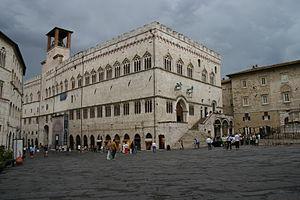
Le Palazzo dei Priori est un palais de la Commune de la ville de Pérouse dans la région de l'Ombrie en Italie.
Pérouse est une ville italienne, chef-lieu de la province du même nom et capitale de la région Ombrie. La ville est notamment célèbre pour son université, qui est l'une des plus anciennes universités d'Europe.